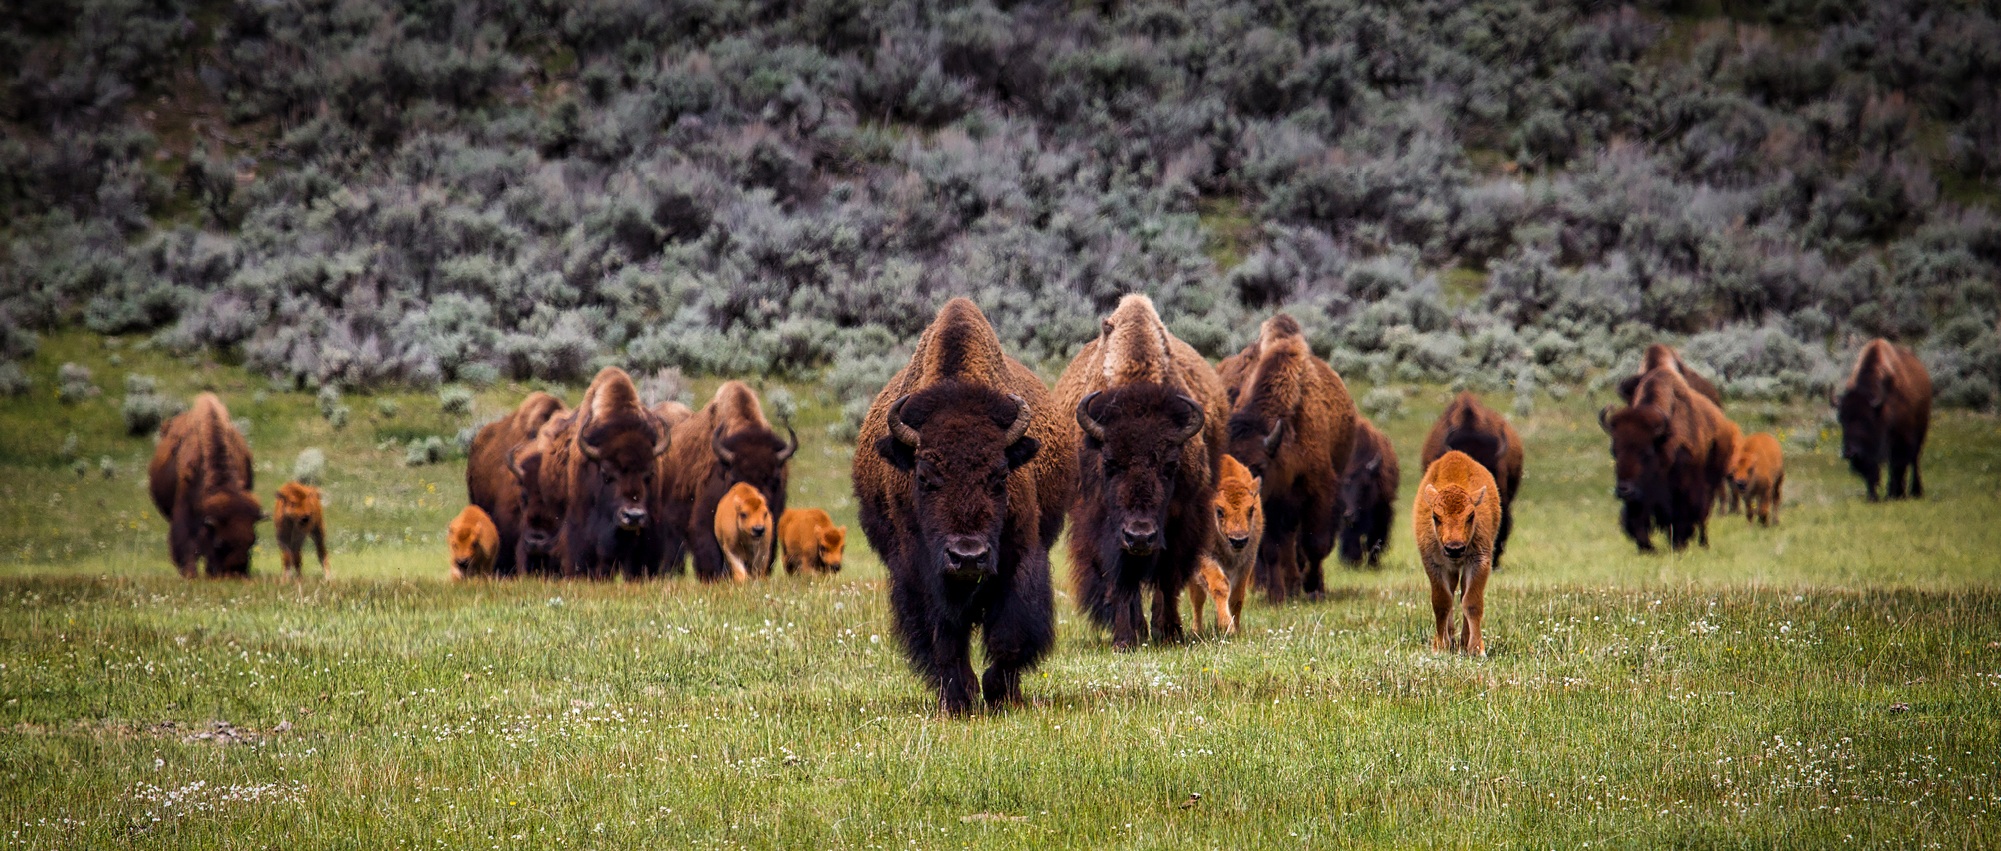
landscape, meadow, prairie, valley, wildlife, herd, pasture, grazing, horse, mammal, fauna, hdr, grassland, animals, bison, buffalo, ecosystem, yellowstone national park, cattle like mammal, horse like mammal, mustang horse